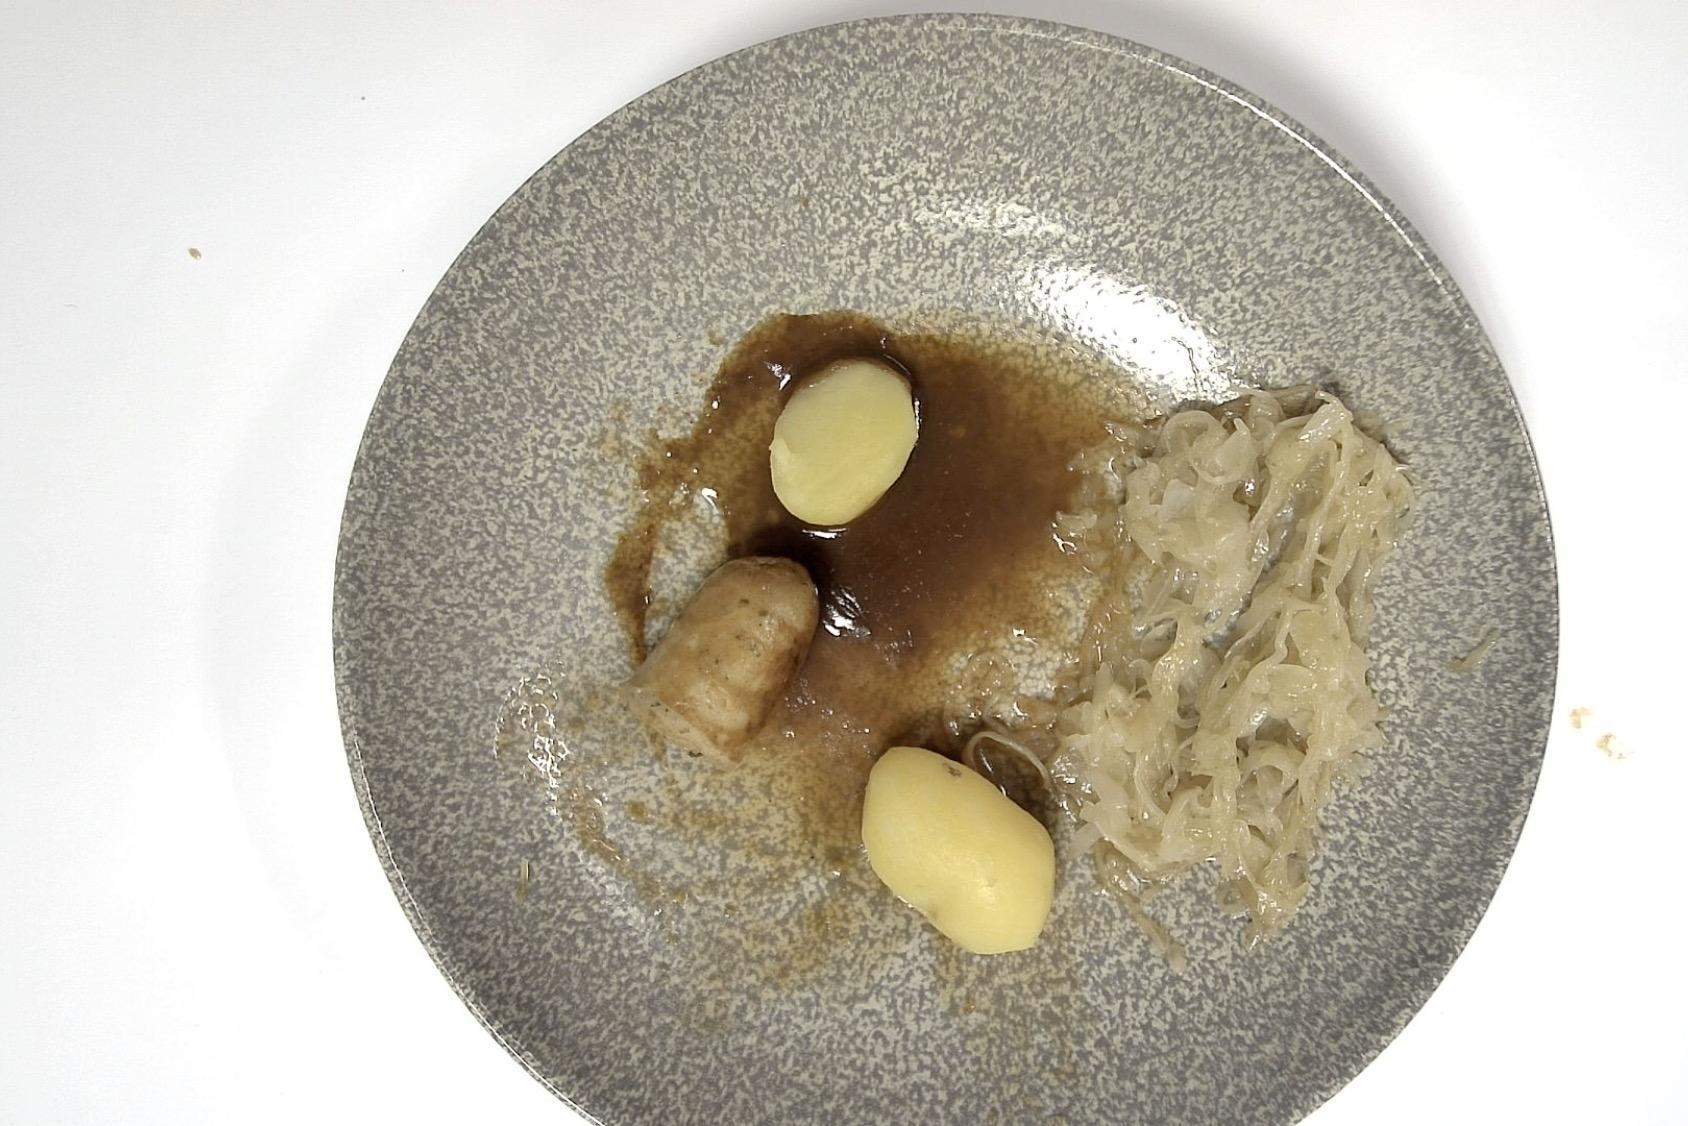
Dish: Rostbratwurst mit Sauerkraut und Kartoffeln an Brauner Sauce
Portion size: Normale Portion
Ingredients: potatoes, sauerkraut, brown-sauce, grilled-sausage
Weight as served: 325 g
Energy as served: 326,570 kcal (1.363,620 kJ)
Fat: 19,630 g (saturated: 6,490 g)
Carbohydrates: 23,745 g (sugar: 8,215 g)
Protein: 11,855 g
Salt: 5,430 g
Weight after return: 195 g
Energy after return: 195,942 kcal